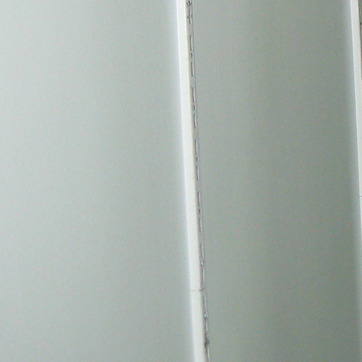
Material: painted